British Virgin Islands

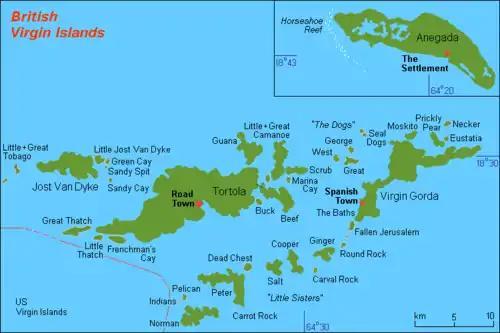
Map of the British Virgin Islands. Note: Anegada is farther away from the other islands than shown.

The British islands were considered principally a strategic possession. The British introduced sugar cane which was to become the main crop and source of foreign trade, and large numbers of slaves were forcibly brought from Africa to work on the sugar cane plantations. The islands prospered economically until the middle of the nineteenth century, when a combination of the abolition of slavery in the British Empire in 1834, a series of disastrous hurricanes, and the growth in the sugar beet crop in Europe and the United States significantly reduced sugar cane production and led to a period of economic decline.